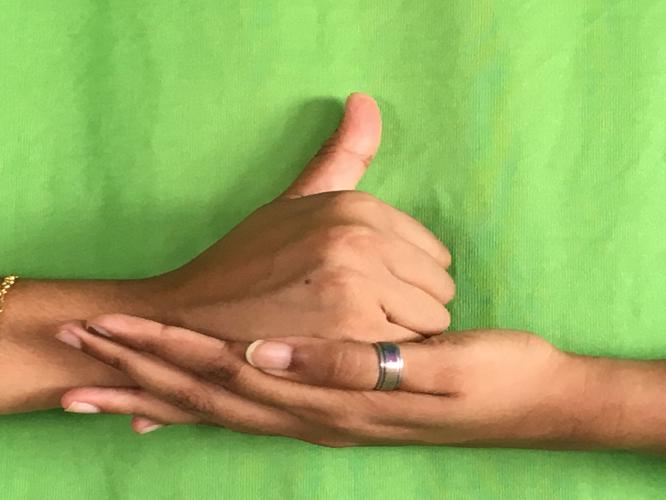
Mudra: Shivalinga
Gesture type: double_hand